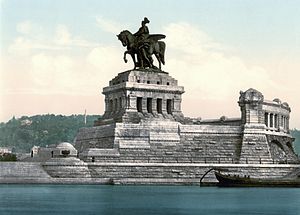
Deutsches Eck
Foto fra omkring år 1900.
Deutsches Eck er en landtange i Koblenz, hvor Mosel munder ud i Rhinen. I 1897 blev her bygget en 37 meter høj rytterstatue af kejser Wilhelm 1.